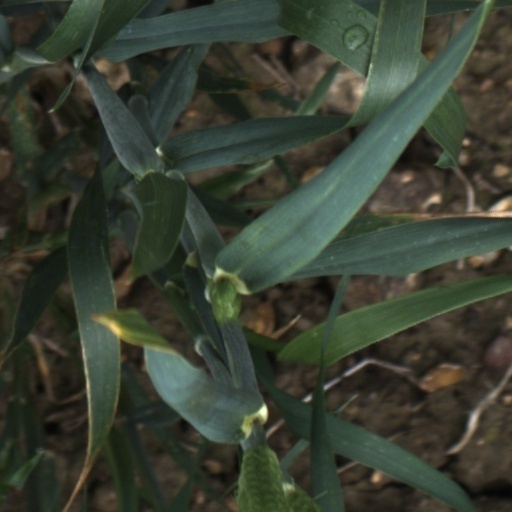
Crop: wheat